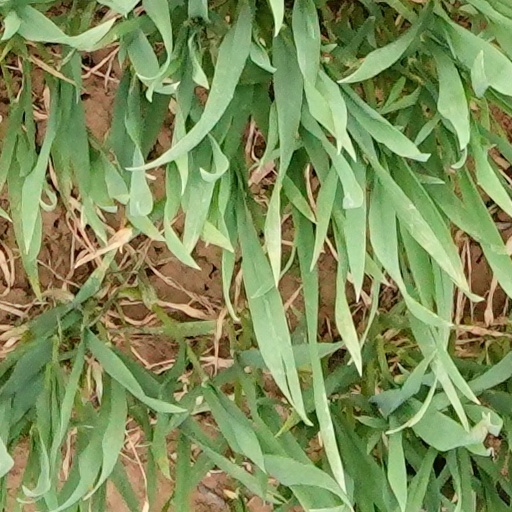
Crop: wheat